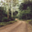
Label: road